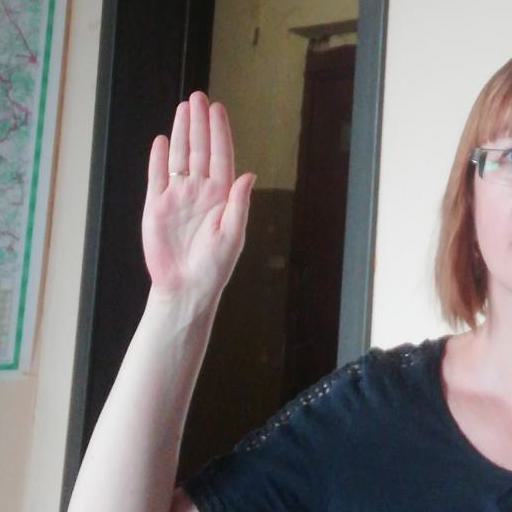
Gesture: stop